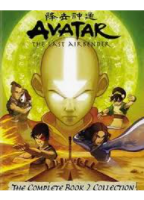
Portrait style: Cartoon Portrait